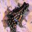
Label: frog